Attleborough, Warwickshire

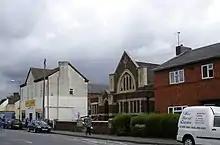
Attleborough Baptist Chapel

A now-disappeared local stone quarry was the source of "Attleborough Sandstone" a very popular high-quality building stone that was once used in the construction of numerous up-market buildings, particularly churches, in the local area. A noted example is the parish church, St Margaret's, in Stoke Golding. The quarry operated from medieval times until the 1930s when the stone was worked-out. It was subsequently used as a rubbish tip and infilled. It is now covered by housing and a recreation ground. Quarry Lane provides a reminder of its existence.